Latin American economy

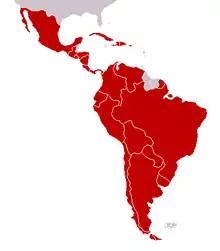
Map of Latin America showing modern political divisions

Latin America as a region has multiple nation-states, with varying levels of economic complexity. The Latin American economy is an export-based economy consisting of individual countries in the geographical regions of North America, Central America, South America, and the Caribbean. The socioeconomic patterns of what is now called Latin America were set in the colonial era when the region was controlled by the Spanish and Portuguese empires. Up until independence in the early nineteenth century, colonial Latin American regional economies thrived and worked things out. Many parts of the region had favorable factor endowments of deposits of precious metals, mainly silver, or tropical climatic conditions and locations near coasts that allowed for the development of cane sugar plantations. In the nineteenth century following independence, many economies of Latin America declined. In the late nineteenth century, much of Latin America was integrated into the world economy as an exporter of commodities. Foreign capital investment, construction of infrastructure, such as railroads, growth in the labor sector with immigration from abroad, strengthening of institutions, and expansion of education aided industrial growth and economic expansion. A number of regions have thriving economies, but "poverty and inequality have been deeply rooted in Latin American societies since the early colonial era."